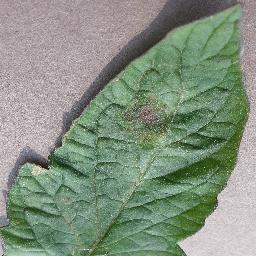
Label: Tomato___Late_blight